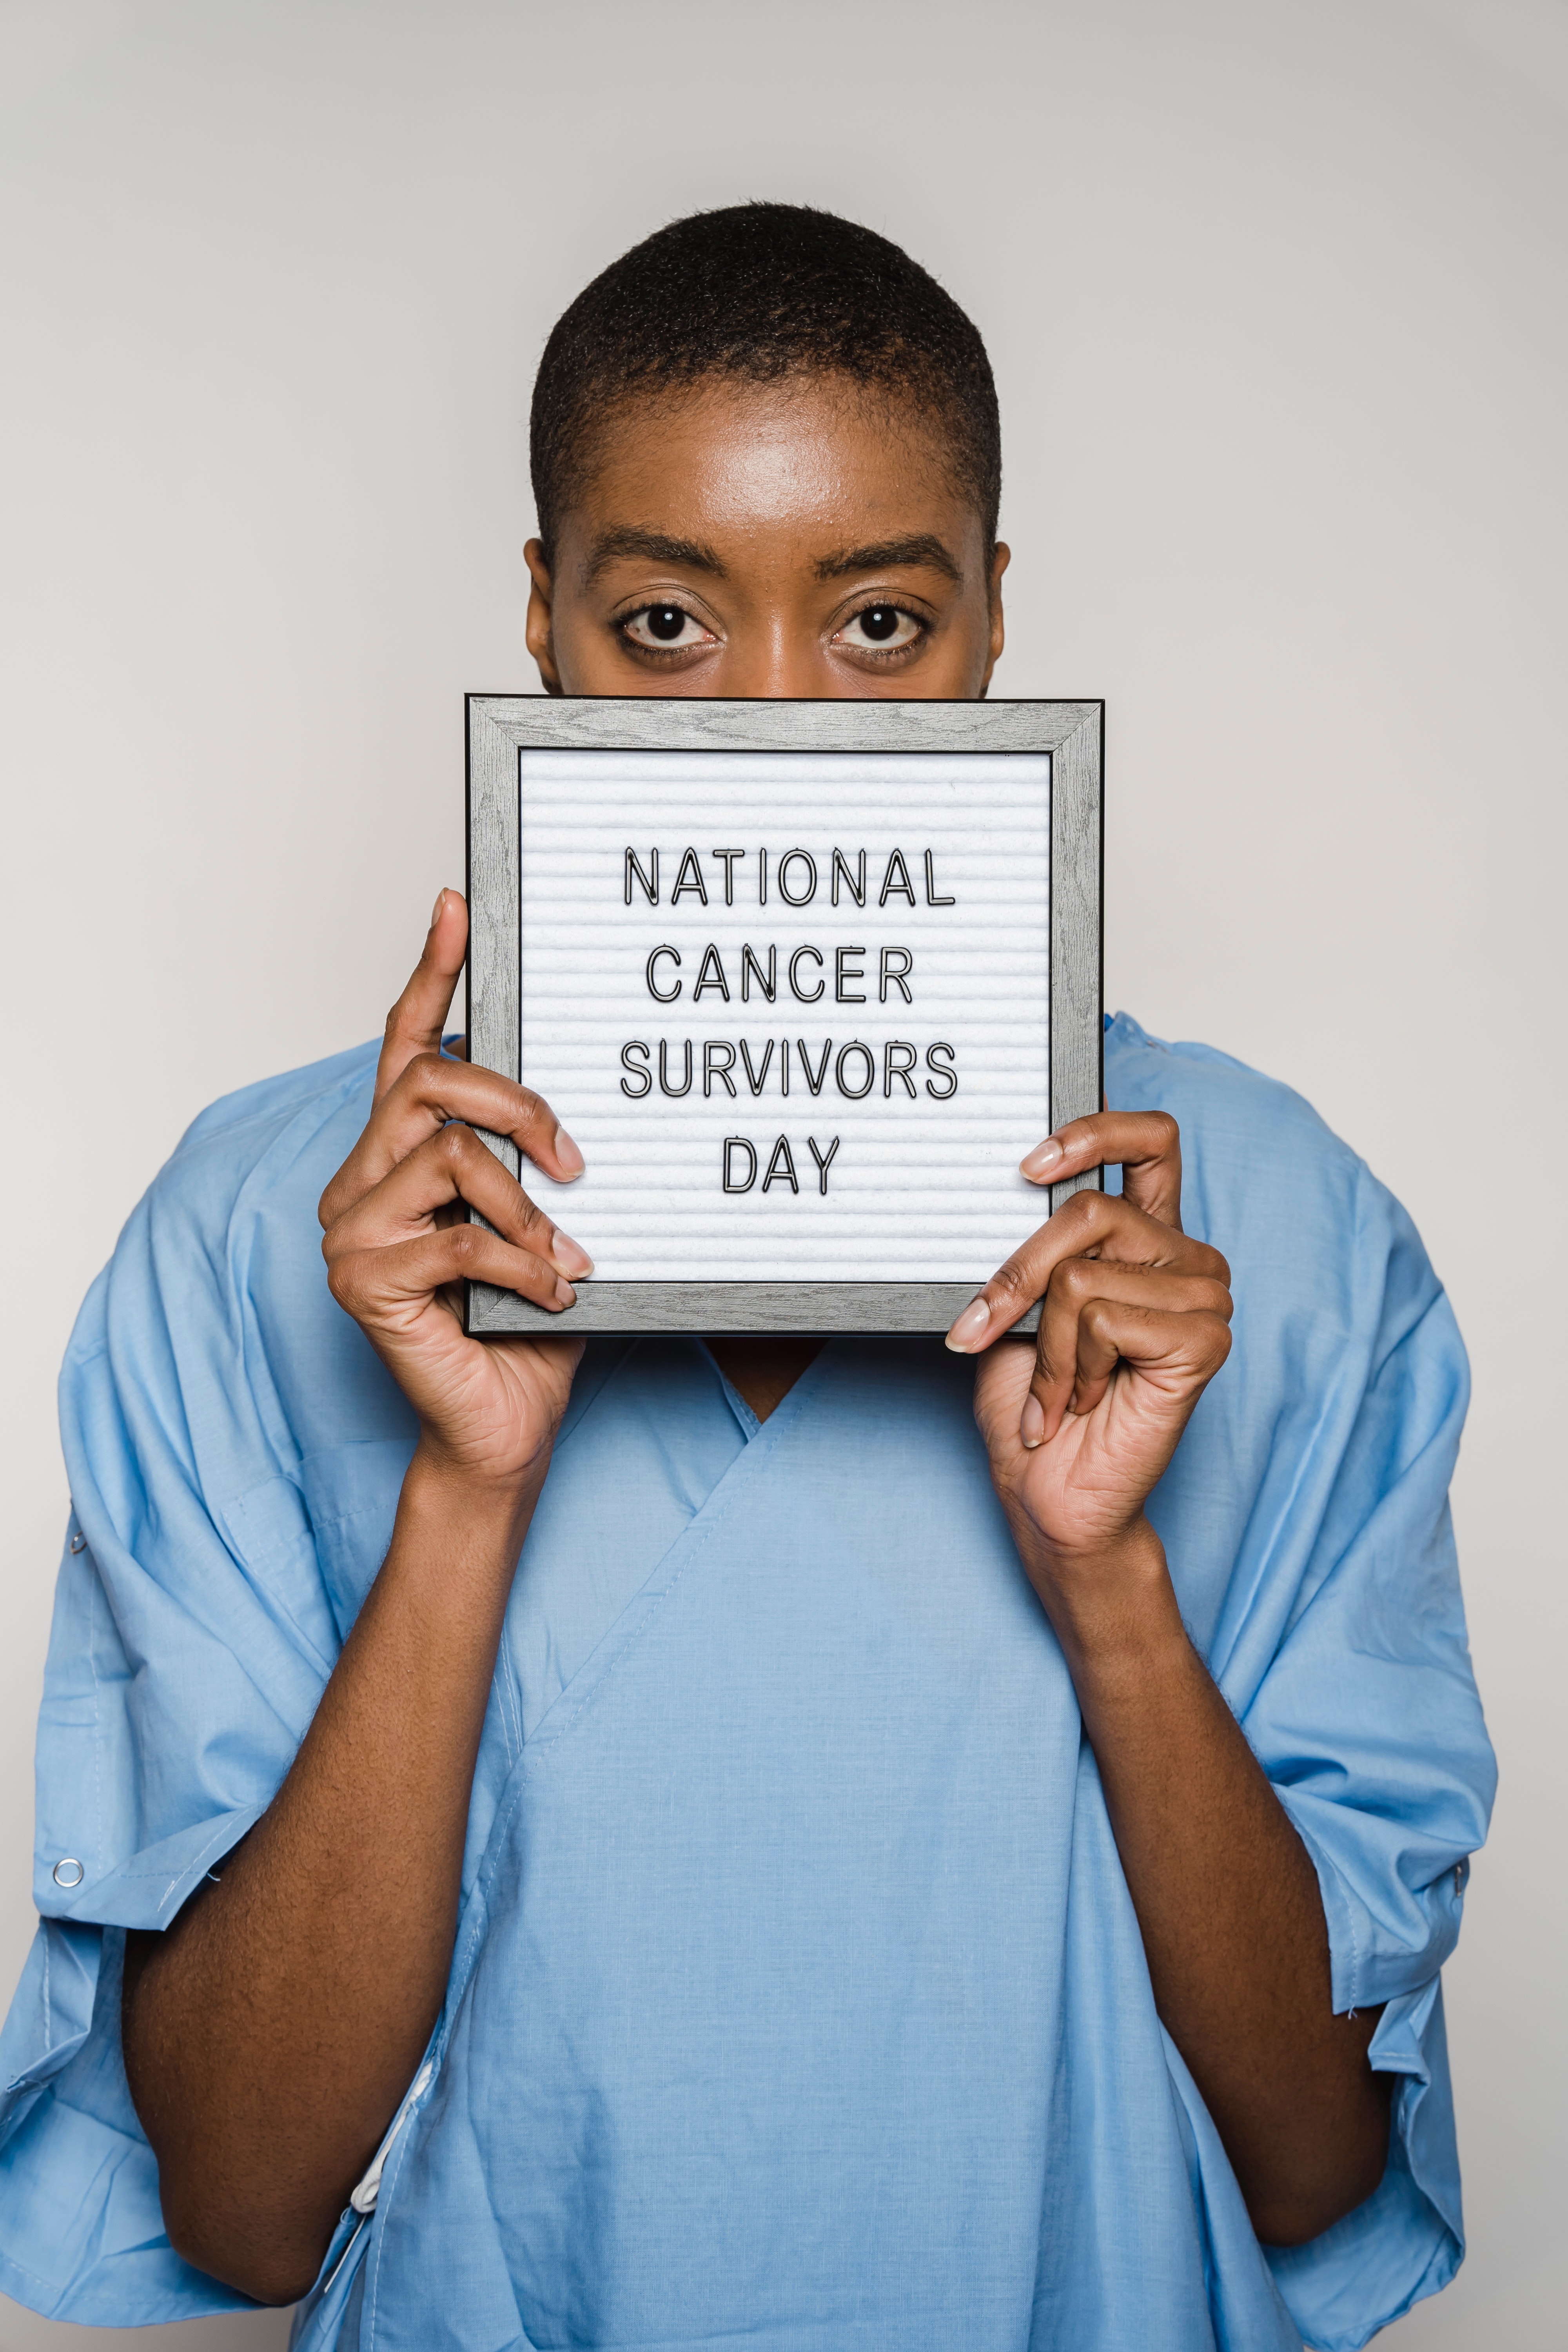
man, hand, eyelash, sleeve, gesture, happy, font, electric blue, t shirt, smile, nail, job, wrist, white collar worker, publication, gadget, room, child, learning, reading, top, portrait photography